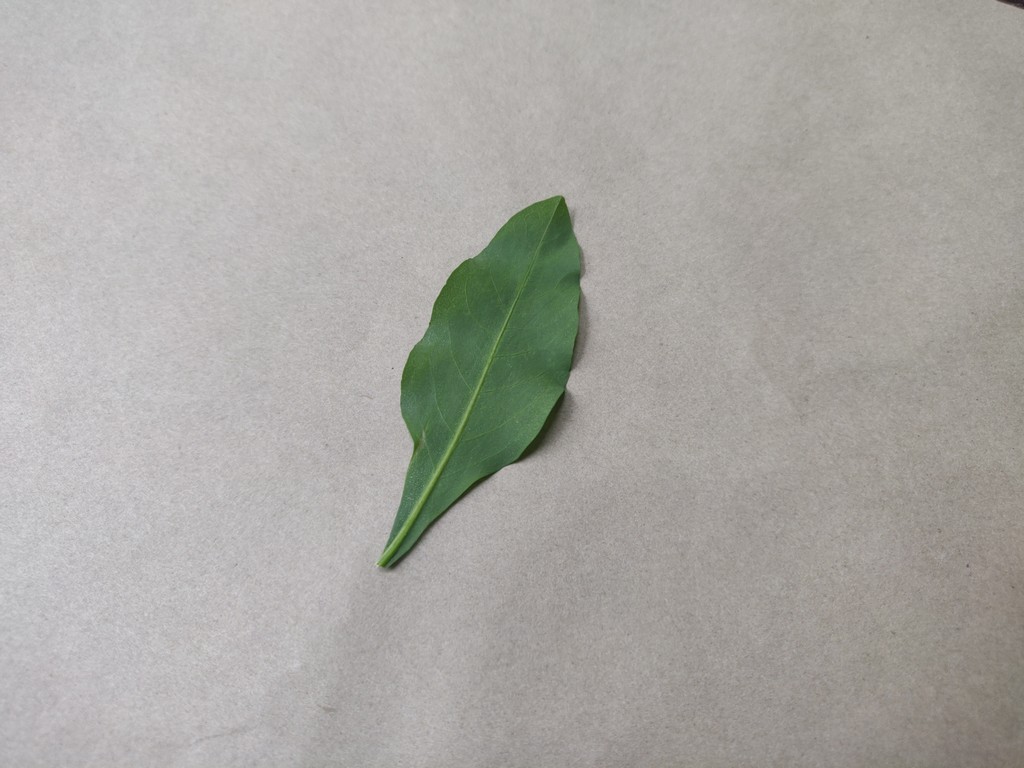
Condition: Healthy
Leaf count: single
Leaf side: back